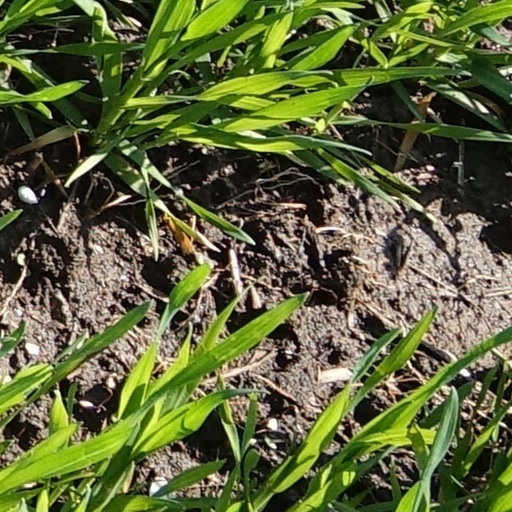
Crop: wheat